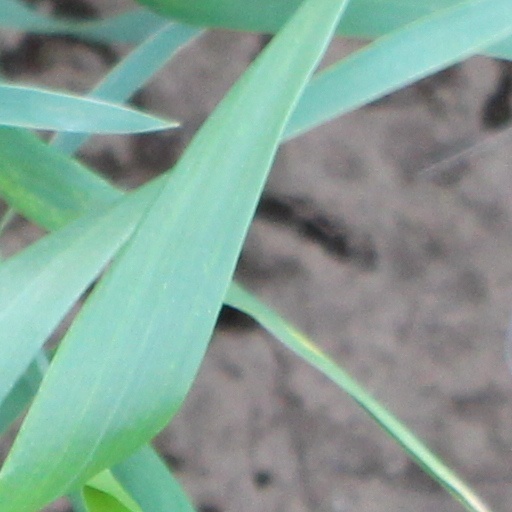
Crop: wheat